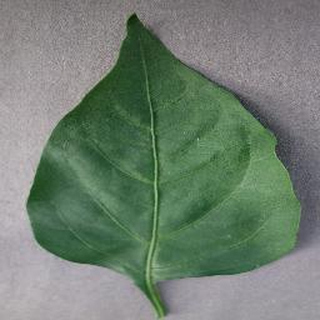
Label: healthy_bell_pepper